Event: Typhoon Ruby
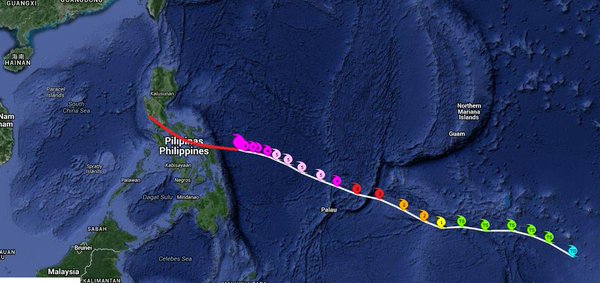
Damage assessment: no_damage